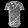
Label: T - shirt / top